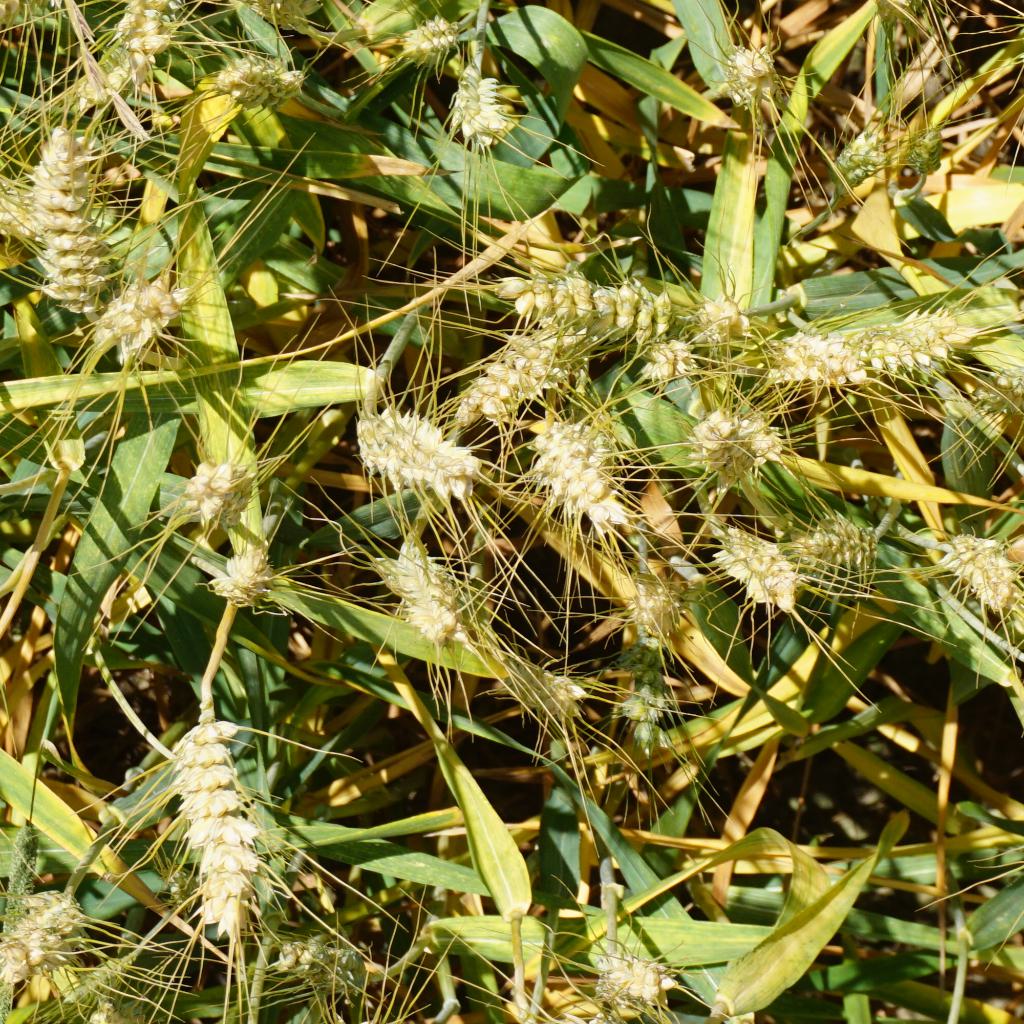
Country: France
Location: Gréoux
Wheat development stage: Filling - Ripening